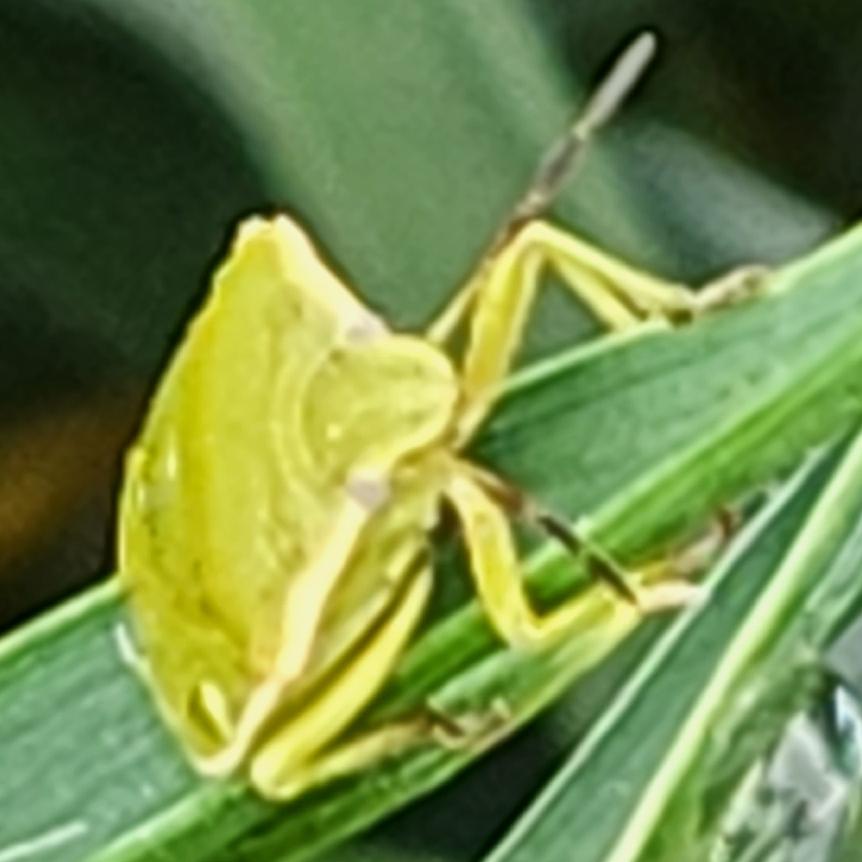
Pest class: stink_bug